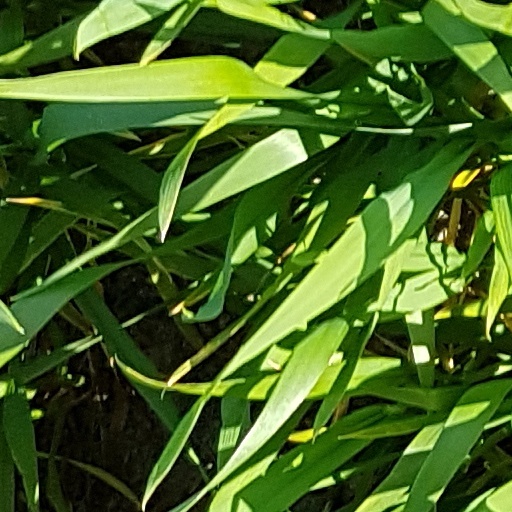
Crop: wheat